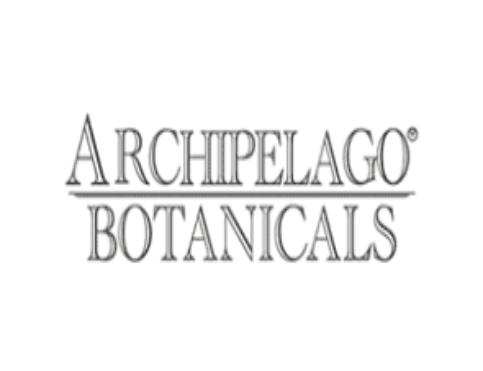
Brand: ARCHIPELAGO
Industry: Necessities